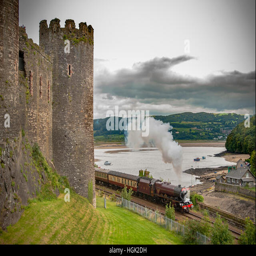
locomotive class passes castle at the head